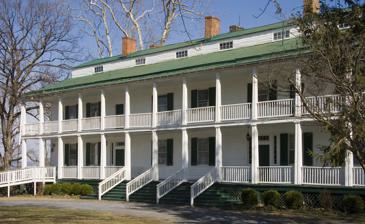
Building: Landon House
Country: United States of America
Year built: 1849
Historic house in Maryland, United States United States historic place Stancioff House U.S. National Register of Historic Places Show map of Maryland Show map of the United States Location 3401 Urbana Pike (MD 355), Urbana, Maryland Coordinates 39°19′39″N 77°21′6″W / 39.32750°N 77.35167°W / 39.32750; -77.35167 Area 14 acres (5.7 ha) Built 1849 ( 1849 ) Architectural style Greek Revival NRHP reference No. 75000896 Added to NRHP April 23, 1975 The Landon House , also known as the Stancioff House , is a historic home located at Urbana , Frederick County , Maryland , United States . It was built about 1849 and is a large three-story frame house with a notable clerestory roof and a two-story full-length galleried porch.  The home's interior woodwork is simple Greek Revival style. The former smokehouse has been converted to a chapel . The house is said to have originally stood on the Rappahannock River near Fredericksburg, Virginia , and moved to its present location in 1846 at the direction of the Reverend R.H. Phillips. It has been used as both a school and a private home.  Reverend Phillips established a Female Seminary here between 1846 and 1850, then became a military institute for boys, and by the end of the 1850s it had resumed its role as a Female Seminary. It was used by the 155th Pennsylvania Volunteers as a resting point for Union Troops marching toward the Battle of Antietam on September 16, 1862. The house would host a cotillion ball for Confederate soldiers before becoming a field hospital during the Civil War.  During 2013 the building was purchased by new owners who have plans to restore it to its Civil War state. The house was listed as the Stancioff House on the National Register of Historic Places in 1975. The building is located on the Antietam Campaign Civil War Trail . Building and rebuilding The Landon House was originally built in 1754 near the Rappahannock River in Virginia . In 1846 the building was transported by barge to Georgetown before being moved again via the Potomac to Point of Rocks .  During the move, the house was added onto, eventually having 40 rooms.  The property it currently sits on is about 6 acres in size. Denis Supercynski, with the Frederick County Planning Department, has said that even though some of the material for the building possibly came from other buildings, something which was common at the time, there was "no precise evidence" of the building having been moved. Uses over the years Over the years the Landon house has been used for a variety of purposes.  When it was first built it was used as a silk mill. After being rebuilt it was used as a schoolhouse for girls.  In 1854 it was transformed into the Landon Military Academy run by Robert C. Jones . The building was the site of a notable ball in 1862. The building was used as a field hospital. Civil War On 8 September 1862 Confederate Gen. J. E. B. Stuart was walking, after having eaten with a local family at their invitation, when he discovered Landon House, (at the time known as the Landon Female Academy). The building was unoccupied at the time.  While exploring the house, Stuart discovered a ballroom on the east end.  Stuart felt the need for a break from the war and decided to hold a ball there that night to give his men and himself a rest from the war.  The ballroom was decorated with flags and roses for the ball. Music was provided by the 18th Mississippi Cavalry's regimental band. Ladies living in Urbana were invited to attend. The ball became known as the Sabers and Roses Ball. During the ball, a report came in that Union cavalry was nearby in Hyattstown and heading towards Urbana .  The festivities stopped and Stuart and his men left for the picket posts in Hyattstown that were threatened by Union cavalry. When they arrived, they discovered that the Union soldiers had already been repulsed by the 1st North Carolina Infantry and returned to the ball.  By the time they had returned most of the ladies had left.  Ladies were invited to return to the ball and the ball resumed. After the ball, the building was used as a field hospital. According to Michael Kurtianyk, both Confederate soldiers and Union soldiers made "lightning sketches" on the walls of the hospital.  The Confederate soldiers are said to have drawn CSA President Jefferson Davis and Stuart.  Union soldiers using the hospital later on 16 September 1862 drew Abe Lincoln twice as large as the Confederate drawings.  They signed their drawing. These drawings can still be seen on the walls of the house today. Modern usage and future Following the Civil War, the abandoned military academy was purchased by Sam Hinks who was once mayor of Baltimore. At his death, it was occupied by his descendants until purchased by Lt. Col. Luke Tiernan Brien, a Confederate veteran and an officer in Gen. Stuart's division, who lived there with his wife until 1912. The property was acquired in 1946 by Mr. Ivan Stancioff a Bulgarian diplomat and son of the Prime minister Dimitar Stanchov . They arrived in America with his wife Marion and their children in 1946. They purchased the home in April 1947 and it remained in the Stancioff family until July 1997. The house was added to the National Historic Register in 1974. The building was then purchased by Kevin Dolan and used as an event venue and hosted Civil War re-enactments. In 2013 the Landon House was purchased by Dr. Praveen Bolarum, Dr. Rohit Khirbat, and Chakri Katepalli, who have plans to restore the building to the condition it was in during the Civil War, for $850,000.  They plan to open the house by March 2014.  The house will be used as an event center and there are plans to add a bed and breakfast.  Preservation of the building has been supported by the Heart of the Civil War Heritage Area. Cultural references In season 5 episode 9 of My Ghost Story a story is told about Landon House. References